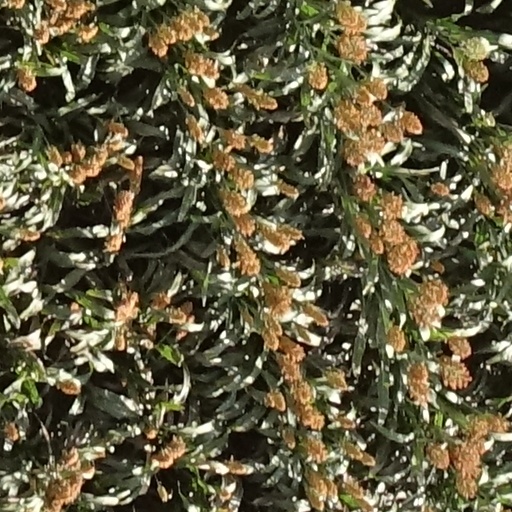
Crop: sorghum